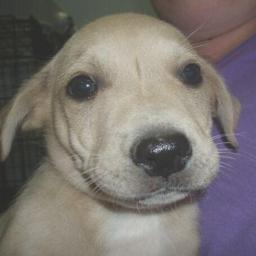
Animal: dogs